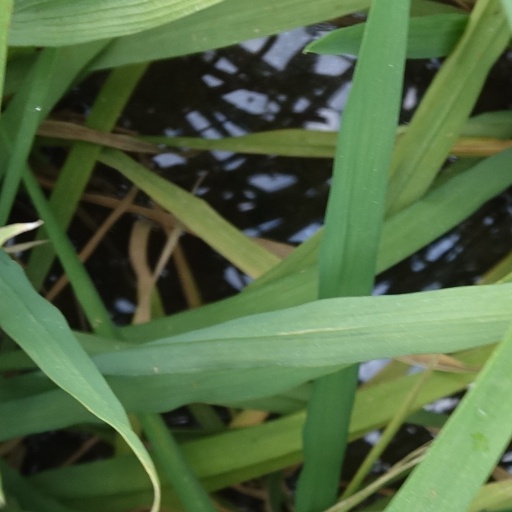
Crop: rice